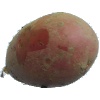
Label: red_potato